Compagnie du Kasai

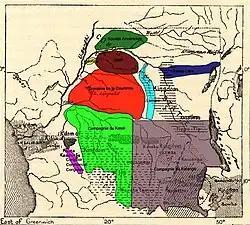
Congo Free State concession companies. Kasai (green) in southwest.

The Congo Free State and the 14 companies agreed to form a new body, the Compagnie du Kasai (Kasai Company) with head office at Dima in the Congo and administrative headquarters in Belgium.